Mike Bennett (rugby league)

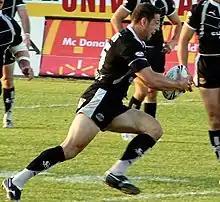

Mike Bennett is an English former professional rugby league footballer who played as a forward for St Helens in the Super League.